Battle of Ticinus

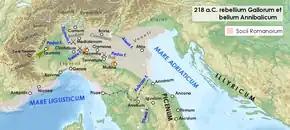

Hearing that Publius Scipio was operating in the region, he assumed the Roman army in Massala which he had believed en route to Iberia had returned to Italy and reinforced the army already based in the north. Believing he would therefore be facing a much larger Roman force than he had anticipated, Hannibal felt an even more pressing need to recruit strongly among the Cisalpine Gauls. He determined that a display of confidence was called for and advanced boldly down the valley of the Po. However, Scipio led his army equally boldly against the Carthaginians, causing the Gauls to remain neutral. Both commanders attempted to inspire the ardour of their men for the coming battle by making fiery speeches to their assembled armies. Hannibal is reported to have stressed to his troops that they had to win, whatever the cost, as there was no place they could retreat to.